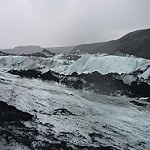
Label: glacier